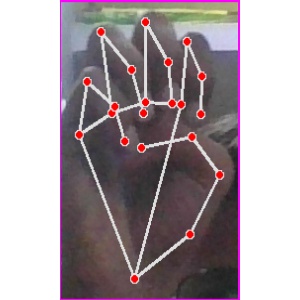
अक्षर: म